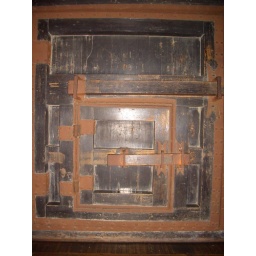
little door in the castle